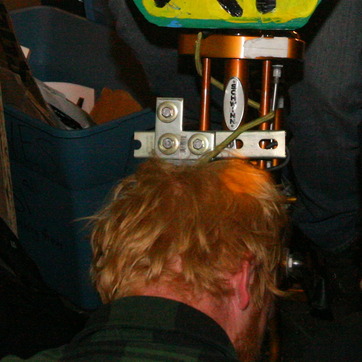
Material: hair